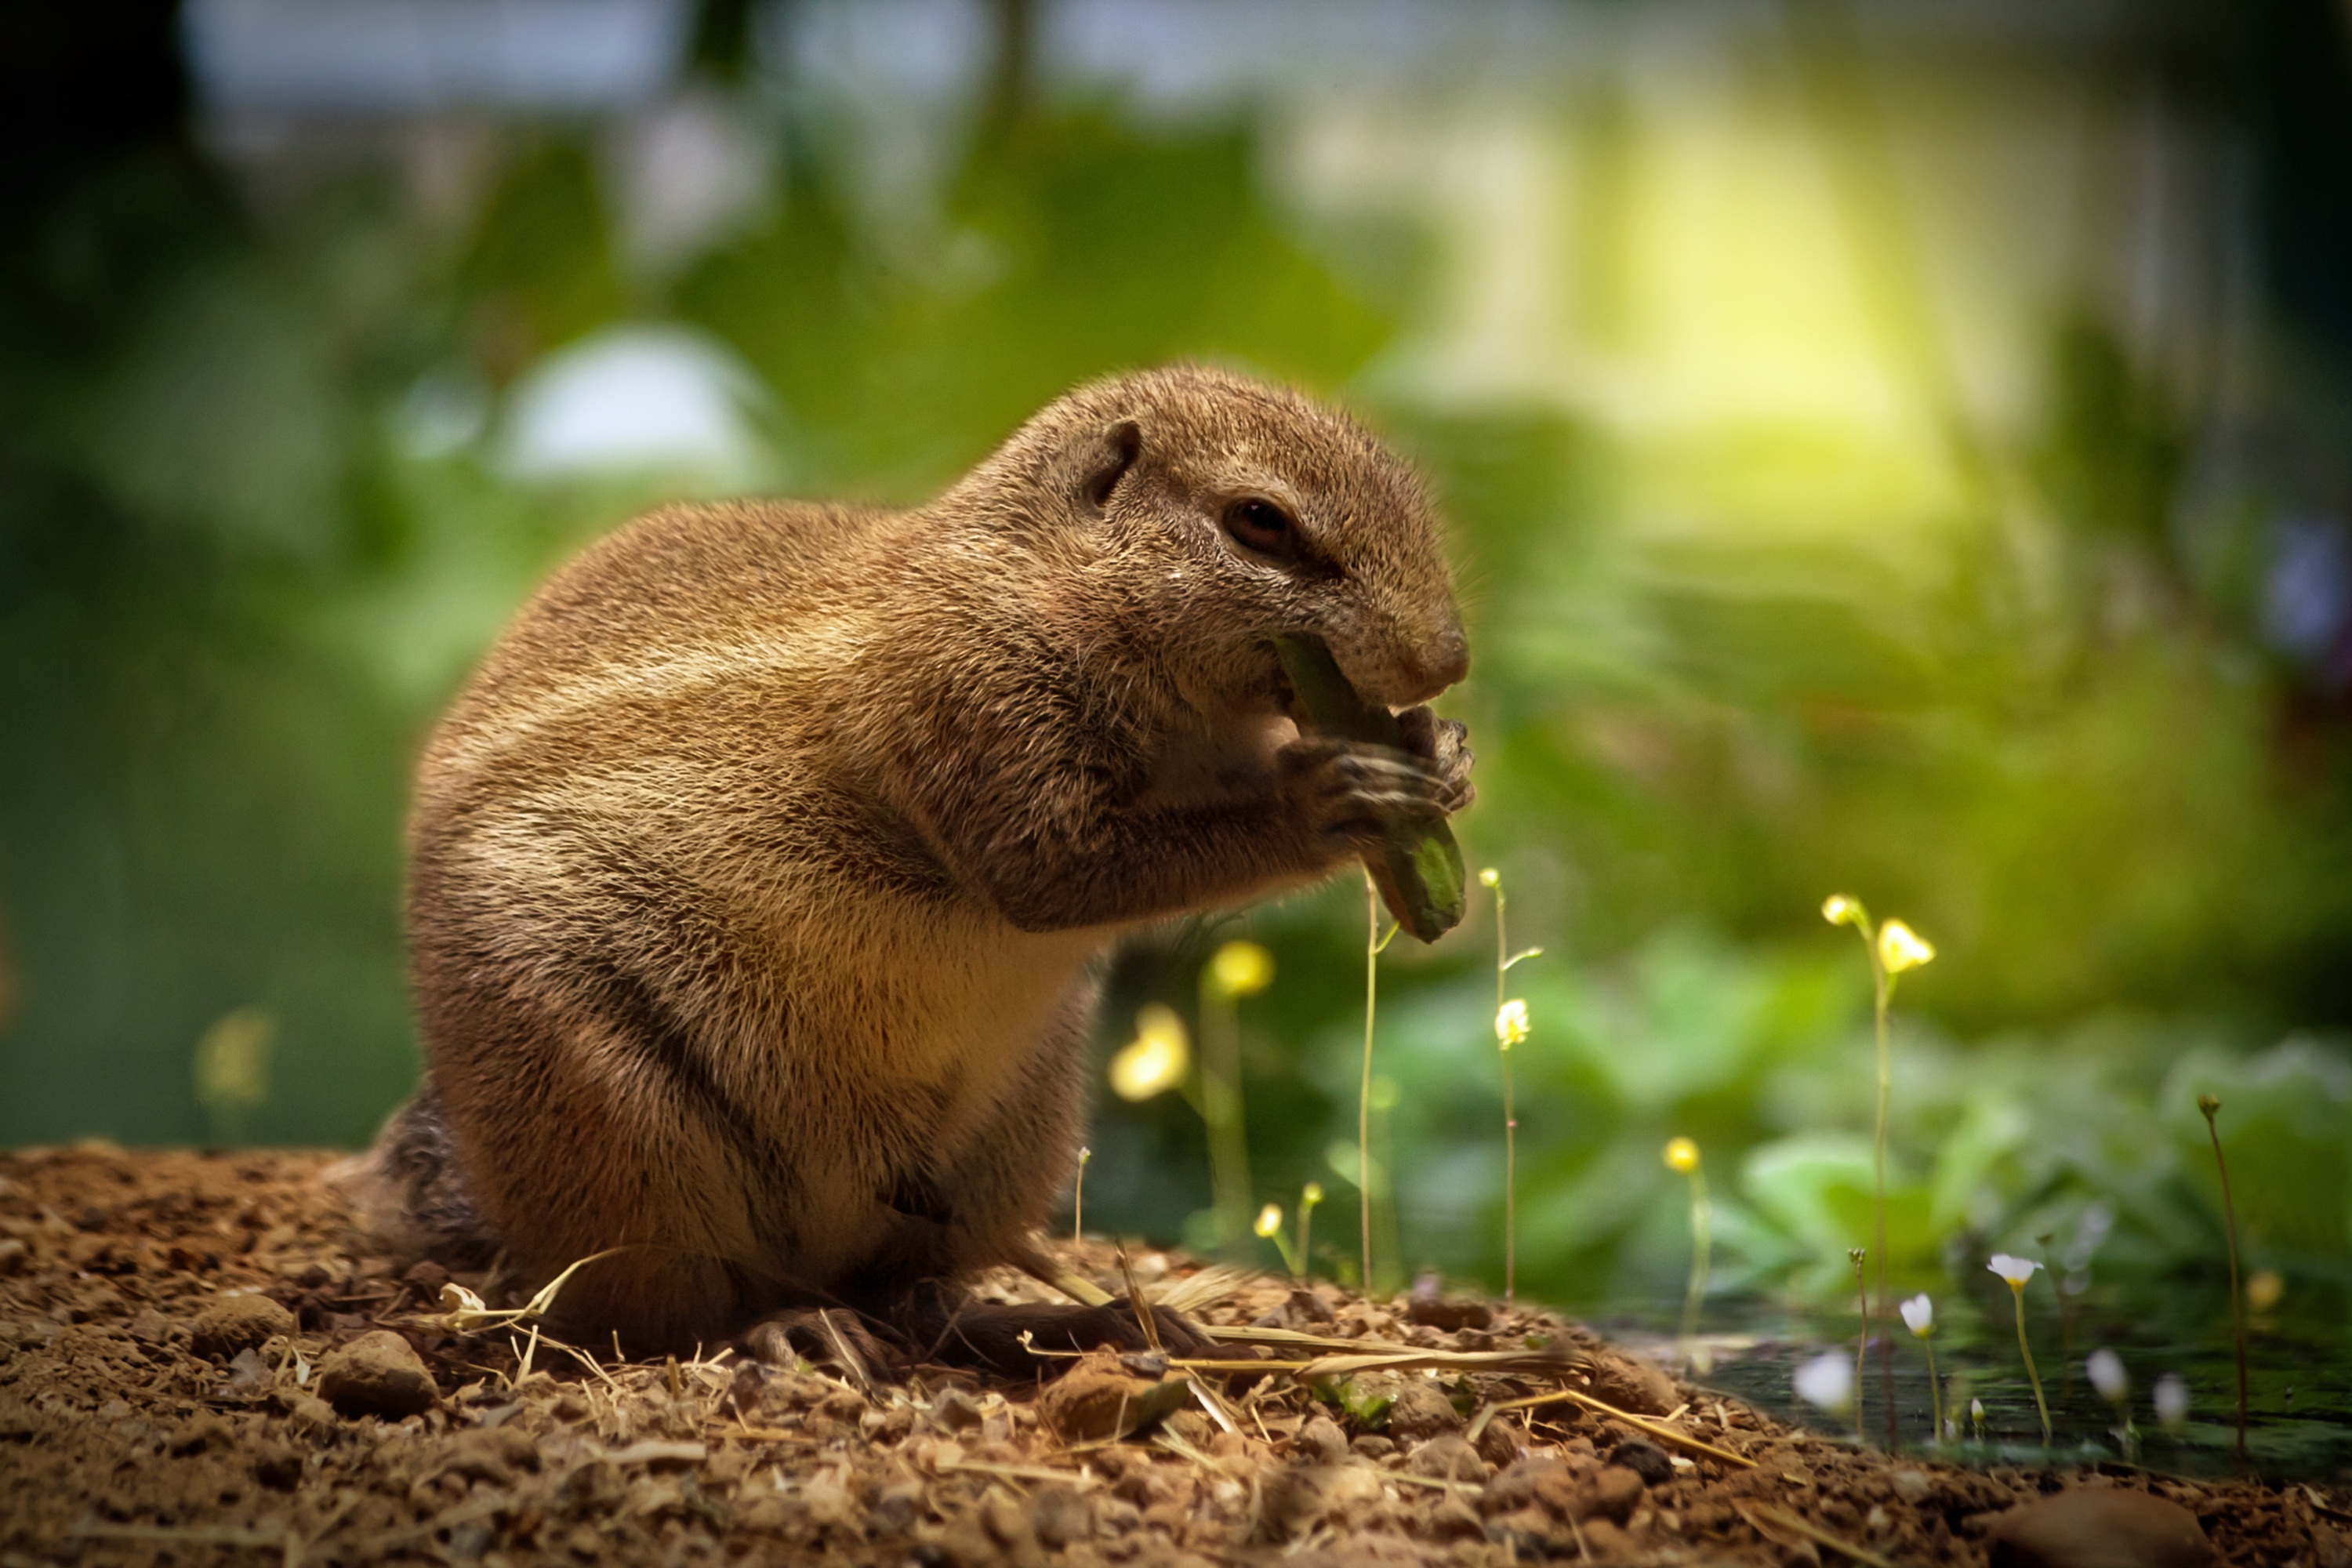
nature, animal, cute, wildlife, macro, mammal, squirrel, rodent, fauna, eating, whiskers, vertebrate, prairie dog